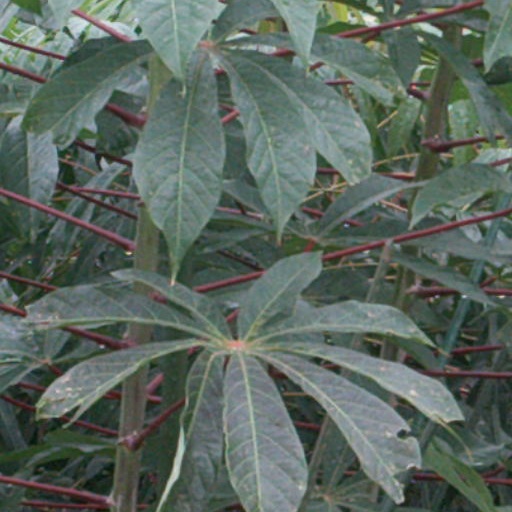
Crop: cassava